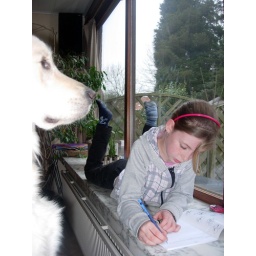
Alix is a female golden retriever and a service dog in training. Picture taken by her foster family.